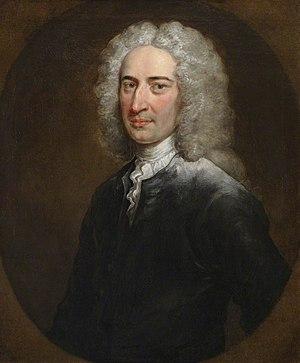
Robert Smith est un mathématicien anglais et théoricien de la musique.